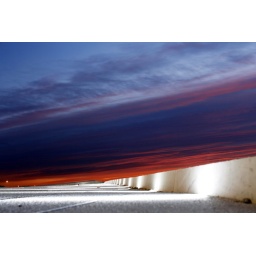
the sky was really nice.. all purple and orange.. against the white granite and concrete of the new oslo opera.